Aristotle

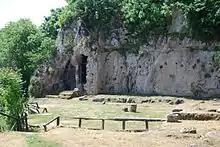
School of Aristotle in Mieza, Macedonia, Greece

At the age of seventeen or eighteen, Aristotle moved to Athens to continue his education at Plato's Academy. He became distinguished as a researcher and lecturer, earning for himself the nickname "mind of the school" by his tutor Plato. In Athens, he probably experienced the Eleusinian Mysteries as he wrote when describing the sights one viewed at the Mysteries, "to experience is to learn". Aristotle remained in Athens for nearly twenty years before leaving in 348/47 BC after Plato's death. The traditional story about his departure records that he was disappointed with the academy's direction after control passed to Plato's nephew Speusippus, although it is possible that the anti-Macedonian sentiments in Athens could have also influenced his decision. Aristotle left with Xenocrates to Assos in Asia Minor, where he was invited by his former fellow student Hermias of Atarneus; he stayed there for a few years and left around the time of Hermias' death. While at Assos, Aristotle and his colleague Theophrastus did extensive research in botany and marine biology, which they later continued at the near-by island of Lesbos. During this time, Aristotle married Pythias, Hermias's adoptive daughter and niece, and had a daughter whom they also named Pythias.